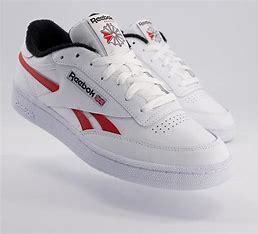
Brand: Reebok
Model: Club C Revenge